Skjervøy Church

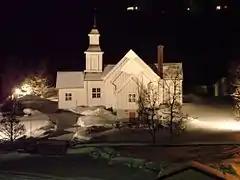
View of the church

Skjervøy Church is a parish church of the Church of Norway in Skjervøy Municipality in Troms county, Norway. It is located in the village of village of Skjervøy on the island of Skjervøya. It is the main church for the Skjervøy parish which is part of the Nord-Troms prosti (deanery) in the Diocese of Nord-Hålogaland. The white, wooden church was built in 1728 to replace an older church building. It is the oldest preserved wooden church in the whole diocese, so it is a protected historic site. It was designed by the architect Hans Michelsen in a combination of the common long church style and cruciform style. The church seats about 225 people.